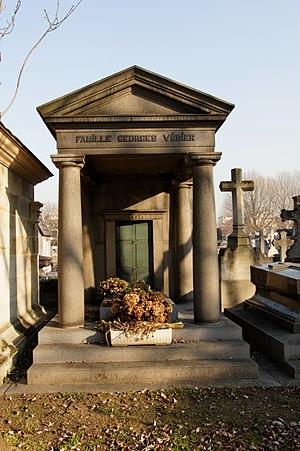
Georges Vésier est un ingénieur français spécialiste de l'industrie métallurgique du cuivre et de l'aluminium, qui a passé quarante années à la tête de la Compagnie française des métaux.